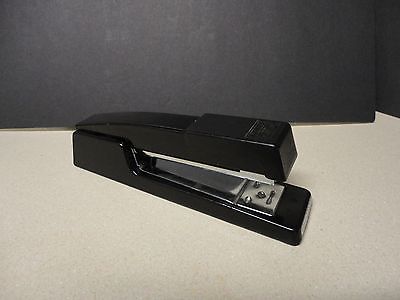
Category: stapler